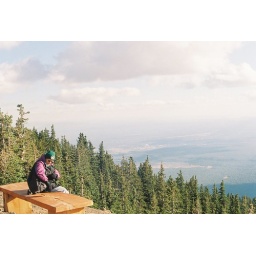
random person looking in bag with interesting foreground and background.